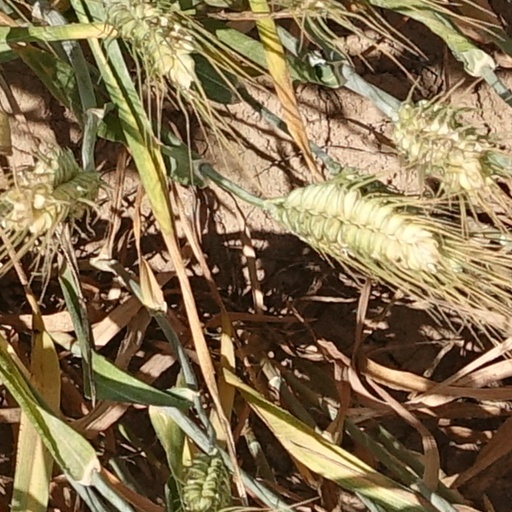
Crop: wheat